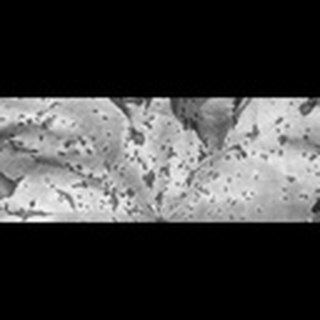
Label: cotton_bacterial_blight